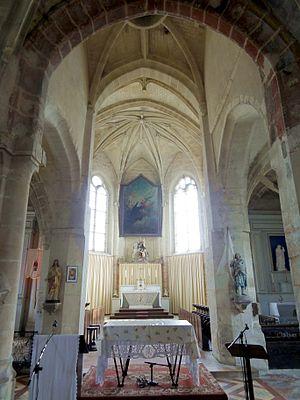
L'église Saint-Martin est une église catholique paroissiale située à Cauvigny, dans le département de l'Oise, en France. Sa fondation remonte au moins au XIᵉ siècle, et le mur méridional de la nef englobe des vestiges de cette époque. Sinon, l'église est principalement de style gothique flamboyant, et date pour l'essentiel du premier tiers du XVIᵉ siècle, mais elle comporte des éléments intéressants de deux campagnes de construction au XIIᵉ siècle. Ce sont d'abord trois voûtes d'ogives archaïques des années 1140, sans leurs supports, dans le collatéral nord ; puis le croisillon sud des années 1150 / 1160, qui a été repris à la période flamboyante ; et surtout un élégant clocher octogonal de la fin du XIIᵉ siècle avec une lanterne coiffée d'une flèche de pierre, qui compte parmi les plus beaux représentants de ce type de clocher dans la région. Le clocher, le croisillon sud, la tourelle d'escalier polygonale et la haute abside des années 1520 forment un ensemble pittoresque. À l'intérieur, l'architecture du chœur est tout à fait remarquable, notamment pour son plan octogonal.